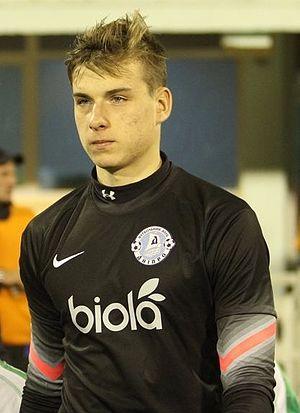
Andreï Lounine ou Andriy Oleksiyovych Lunin, né le 11 février 1999 à Krasnohrad, est un footballeur international ukrainien, qui évolue au poste de gardien de but au sein du Real Madrid. En 2019, il est classé 5ᵉ meilleur espoir au trophée Kopa.